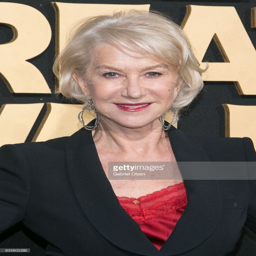
actor arrives for the premiere .